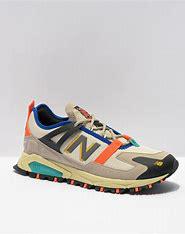
Brand: New
Model: Balance Lifestyle